List of Syrian cheeses

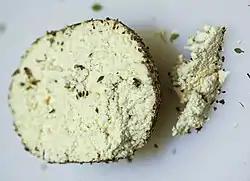

"Jibneh Arabieh" (Arabic for "Arab cheese") is also referred to as "jibneh baida" ("white cheese"). It is found throughout the Middle East and is particularly popular in Egypt and Eastern Arabia. It is a fresh cheese with a milky quality, a pronounced saltiness, medium-firmness, and excellent meltability. It can also be boiled before eating. While the product originated with Bedouins using goat or sheep milk, the current practice is to use cow's milk and to add mahleb, a spice ground from pits of the "Prunus mahaleb" cherry for a "slightly salty, sweet and nutty” flavor. "Jibneh Arabieh" is used in cooking or simply as a table cheese (A table cheese is a cheese that can be paired with a variety of foods and wines, and served with appetizers, soups, salads, main courses, and desserts).